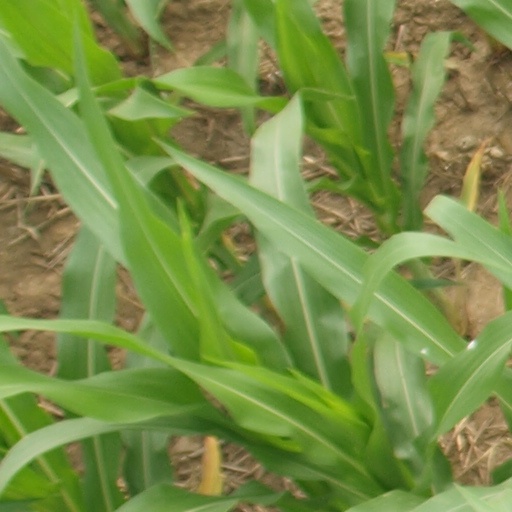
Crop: maize; corn